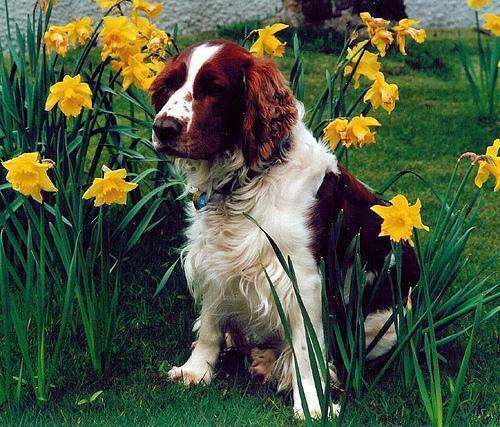
Welsh_springer_spaniel